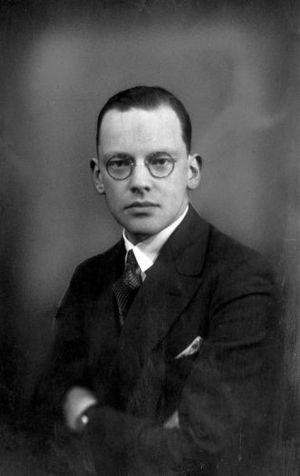
Menno ter Braak est un essayiste, critique littéraire et romancier néerlandais.